A728 road

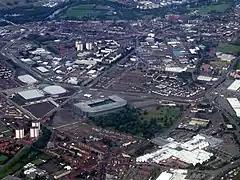
2012 aerial view of the road's route from the east, from the point of it crossing the River Clyde at Rutherglen Bridge (top left), running through Dalmarnock, passing Celtic Park and terminating north of Parkhead at Duke Street (bottom right)

The route of the EERR was planned as early as 1965 by the then Glasgow Corporation after the Glasgow Inner Ring Road proposals originating from the Bruce Report, and was originally a continuation of the "Stirling Motorway" (which would be realised as the M80) which would have run directly south beyond the interchange with the "Monkland Motorway" (the present-day M8) at Provan Gas Works. This road would have driven south towards the extended "South Link Motorway" (now the M74) and would have served as an "outer ring" for the city. As the appetite for further inner urban motorway developments waned in the 1970s following the backlash when the city centre section of the IRR was built in the late 1960s, the route evolved into an urban thoroughfare instead.